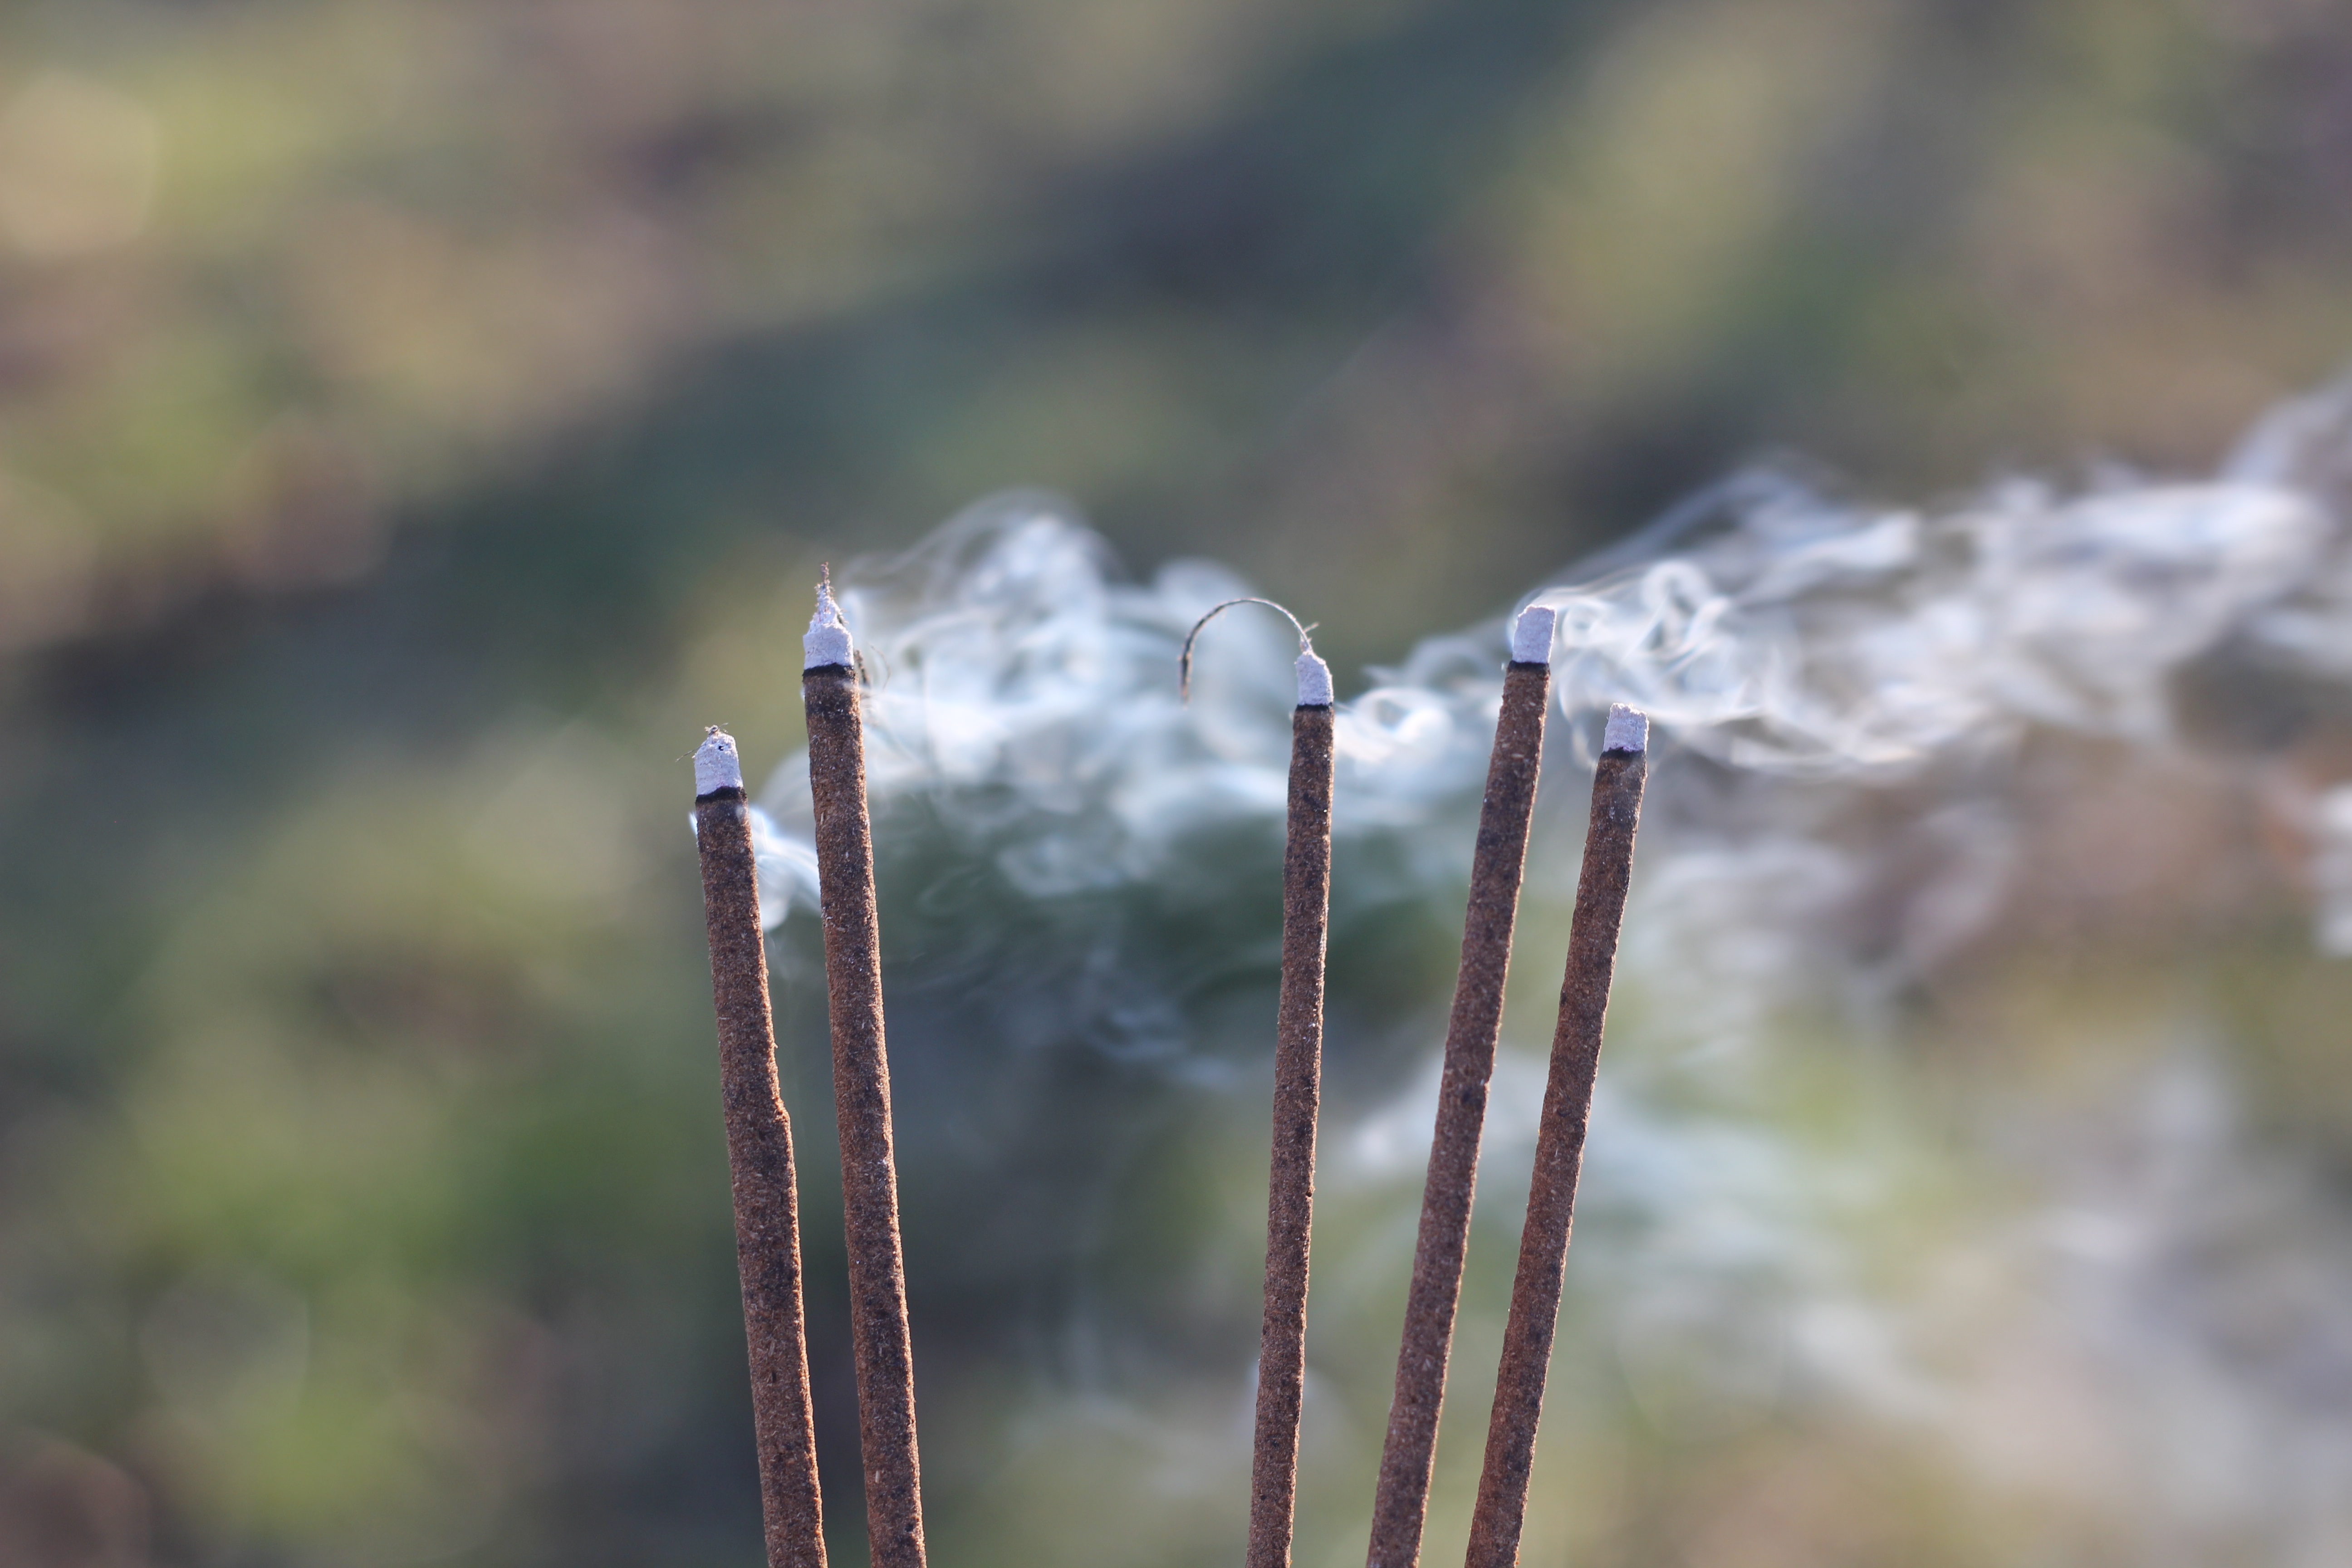
water, nature, branch, dew, leaf, flower, frost, smoke, flora, fauna, incense, twig, close up, blow, sticks, moisture, macro photography, grass family, plant stem